Second messenger system

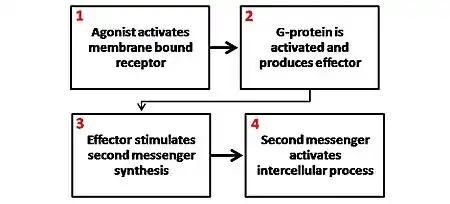
General Schematic of Second Messenger Mechanism

There are several different secondary messenger systems (cAMP system, phosphoinositol system, and arachidonic acid system), but they all are quite similar in overall mechanism, although the substances involved and overall effects can vary.